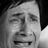
Emotion: surprise